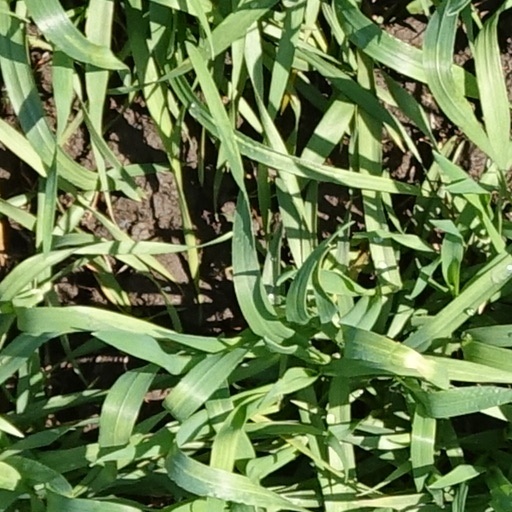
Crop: wheat